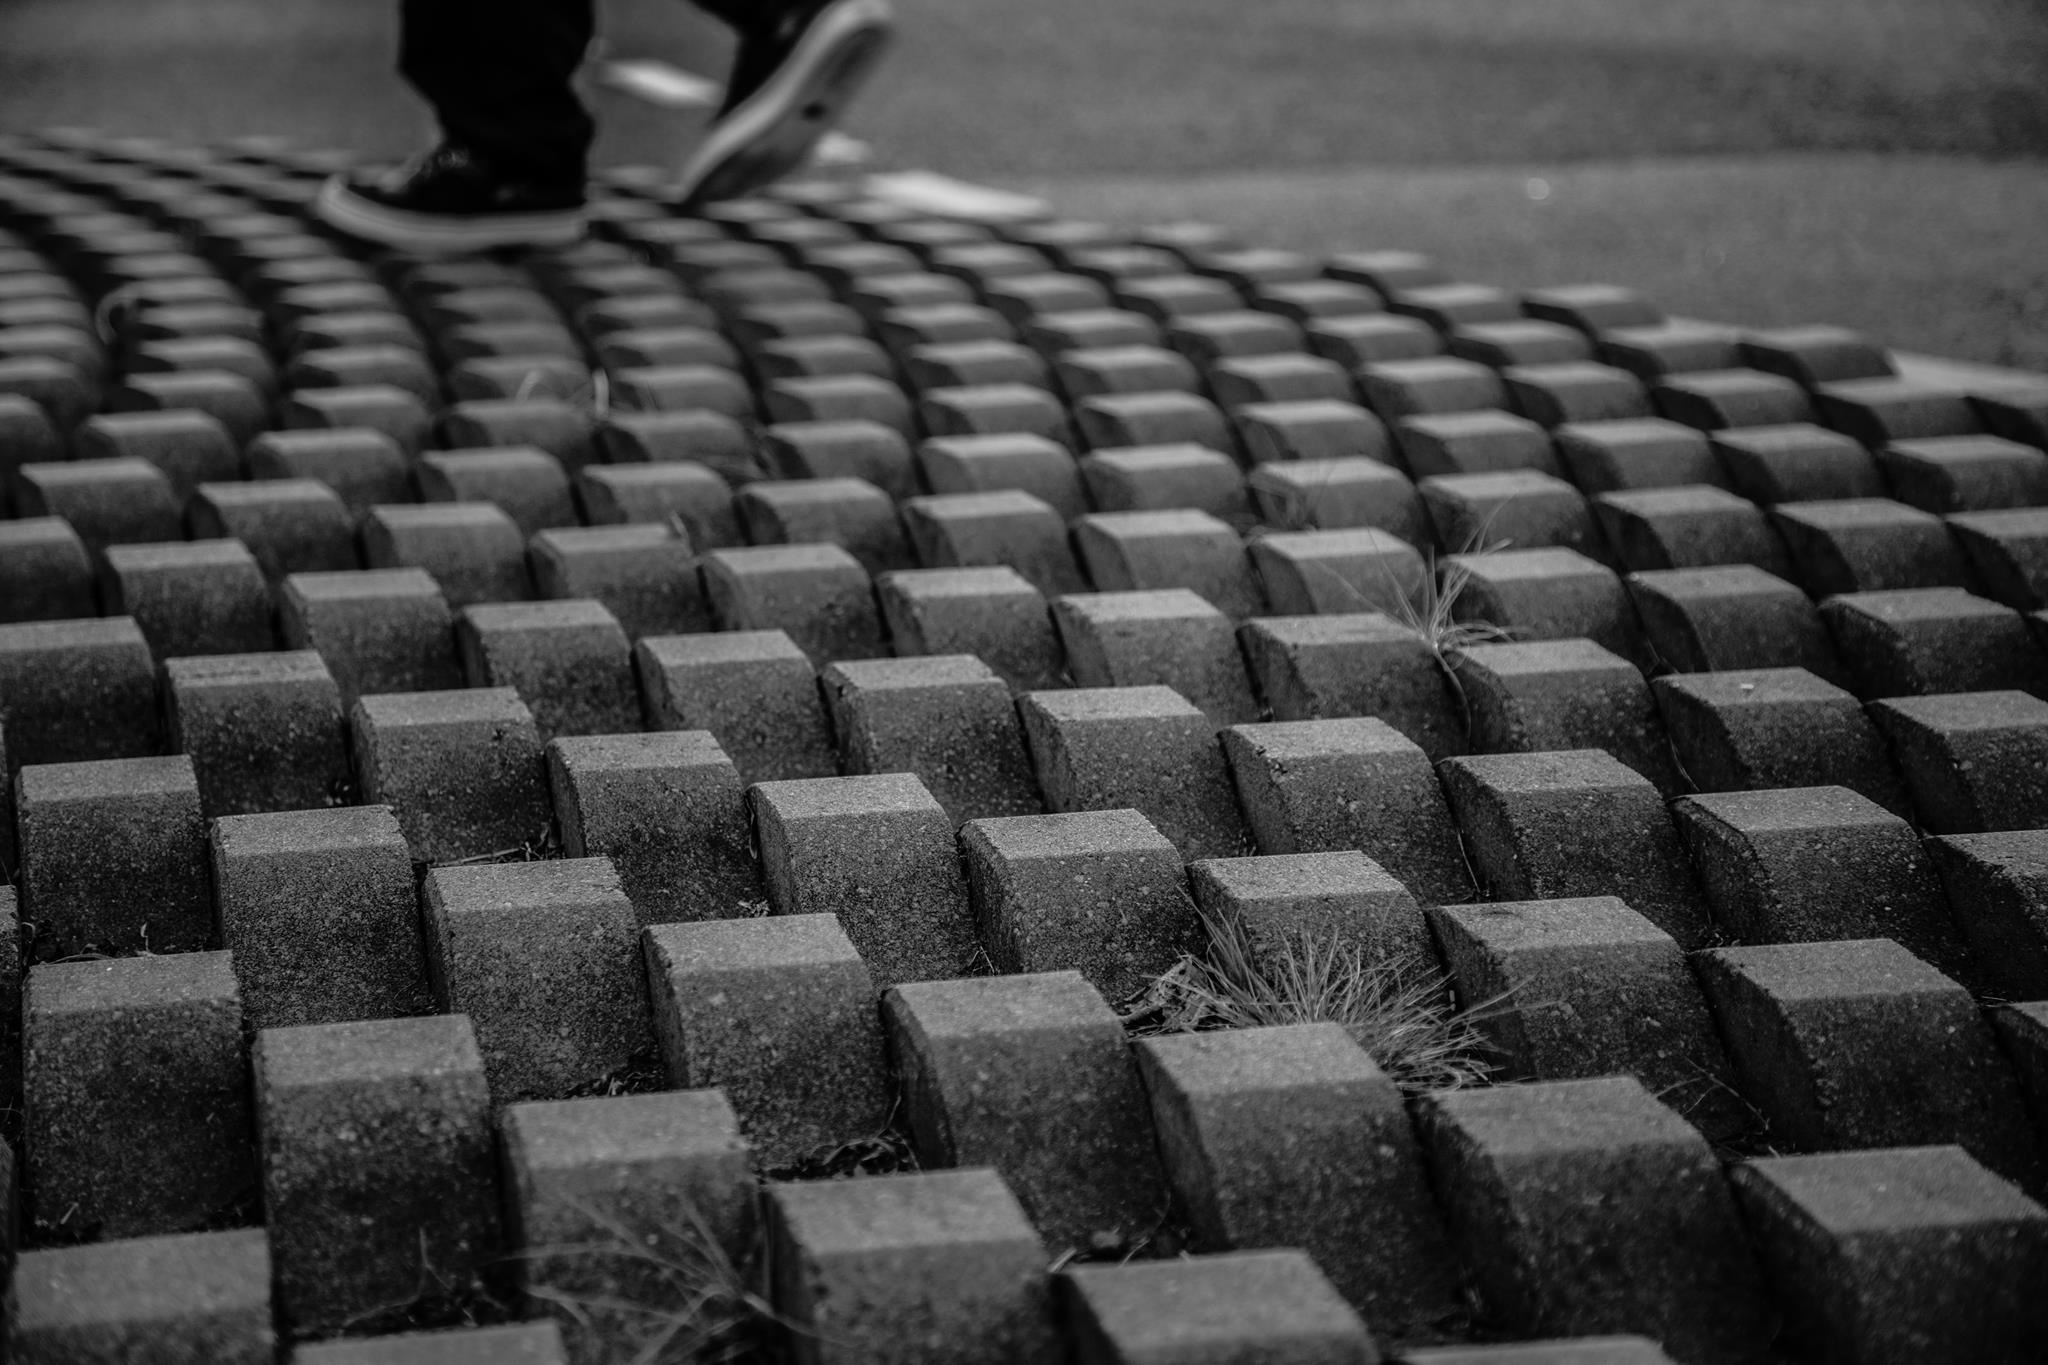
black and white, white, floor, cobblestone, asphalt, pattern, line, shadow, black, monochrome, circle, design, symmetry, shape, flooring, road surface, monochrome photography